Magmatism along strike-slip faults

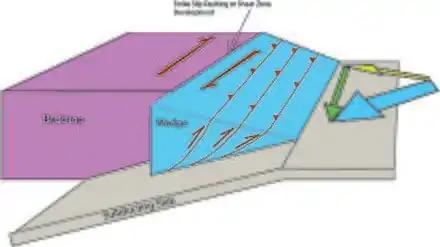
Figure showing how strain partitioning occurs at an oblique convergent margin to form a strike-slip faulting system parallel to the subduction zone and a normal faulting system orthogonal to the subduction zone.

At strain partitioned zones, there are observations of magmatism associated with strike-slip faulting. Oblique convergent margins always form a component magmatic arc along the obducted plate, parallel to the plate boundary. Strike-slip tectonism here is facilitated by the margin parallel magmatic arc; due to the high heat flow from magma transport in the arc, the whole area of lithosphere is part of a zone of weakness which can accommodate strike slip partitioning and initiate the formation of further strike-slip faults. Therefore, in a magmatic arc setting, strike-slip tectonism occurs readily, needing a relatively small component of tangential plate motion.